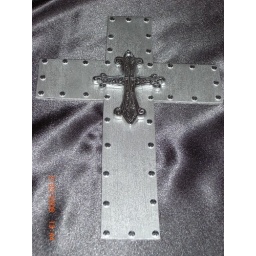
11x6 wood cross painted metallic silver and decorated with silver metal cross in the middle and silver studs for an industrial look. $12.50